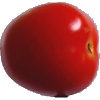
Label: Tomato 4